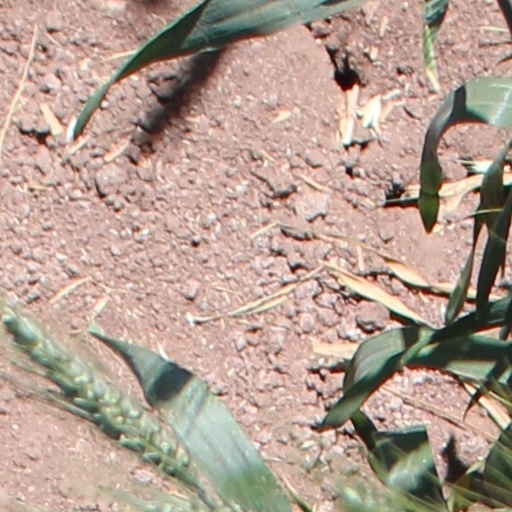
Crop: wheat